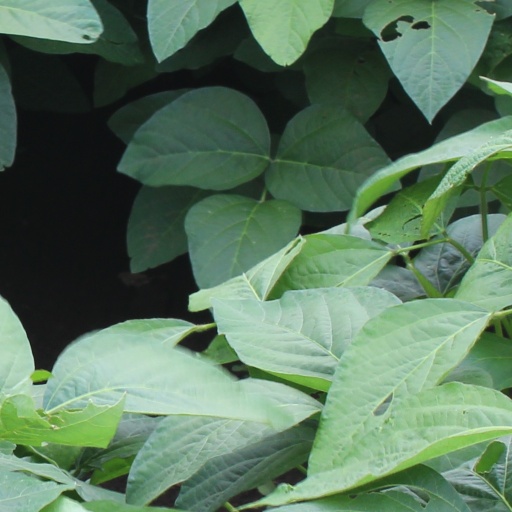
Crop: soybean